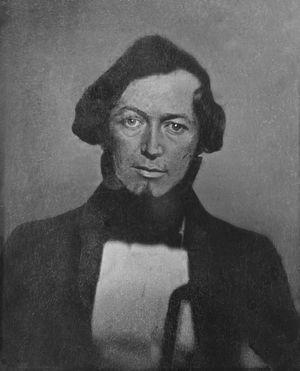
Elliott Cresson est un philanthrope américain, fondateur de la Philadelphia School of Design for Women, qui a laissé son nom à la médaille Elliott Cresson, la plus prestigieuse distinction du Franklin Institute. Fidèle de la Société religieuse des Amis, cet abolitionniste fut l'âme de la section de Philadelphie de l’American Colonization Society, qui joua un rôle-clef dans l'organisation des départs d'anciens esclaves et d'Afro-américains vers les colonies du Liberia.